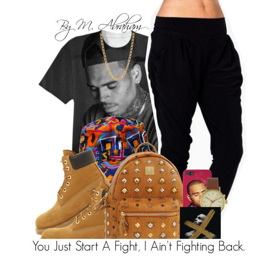
a fashion look featuring ankle booties , backpacks and watches .